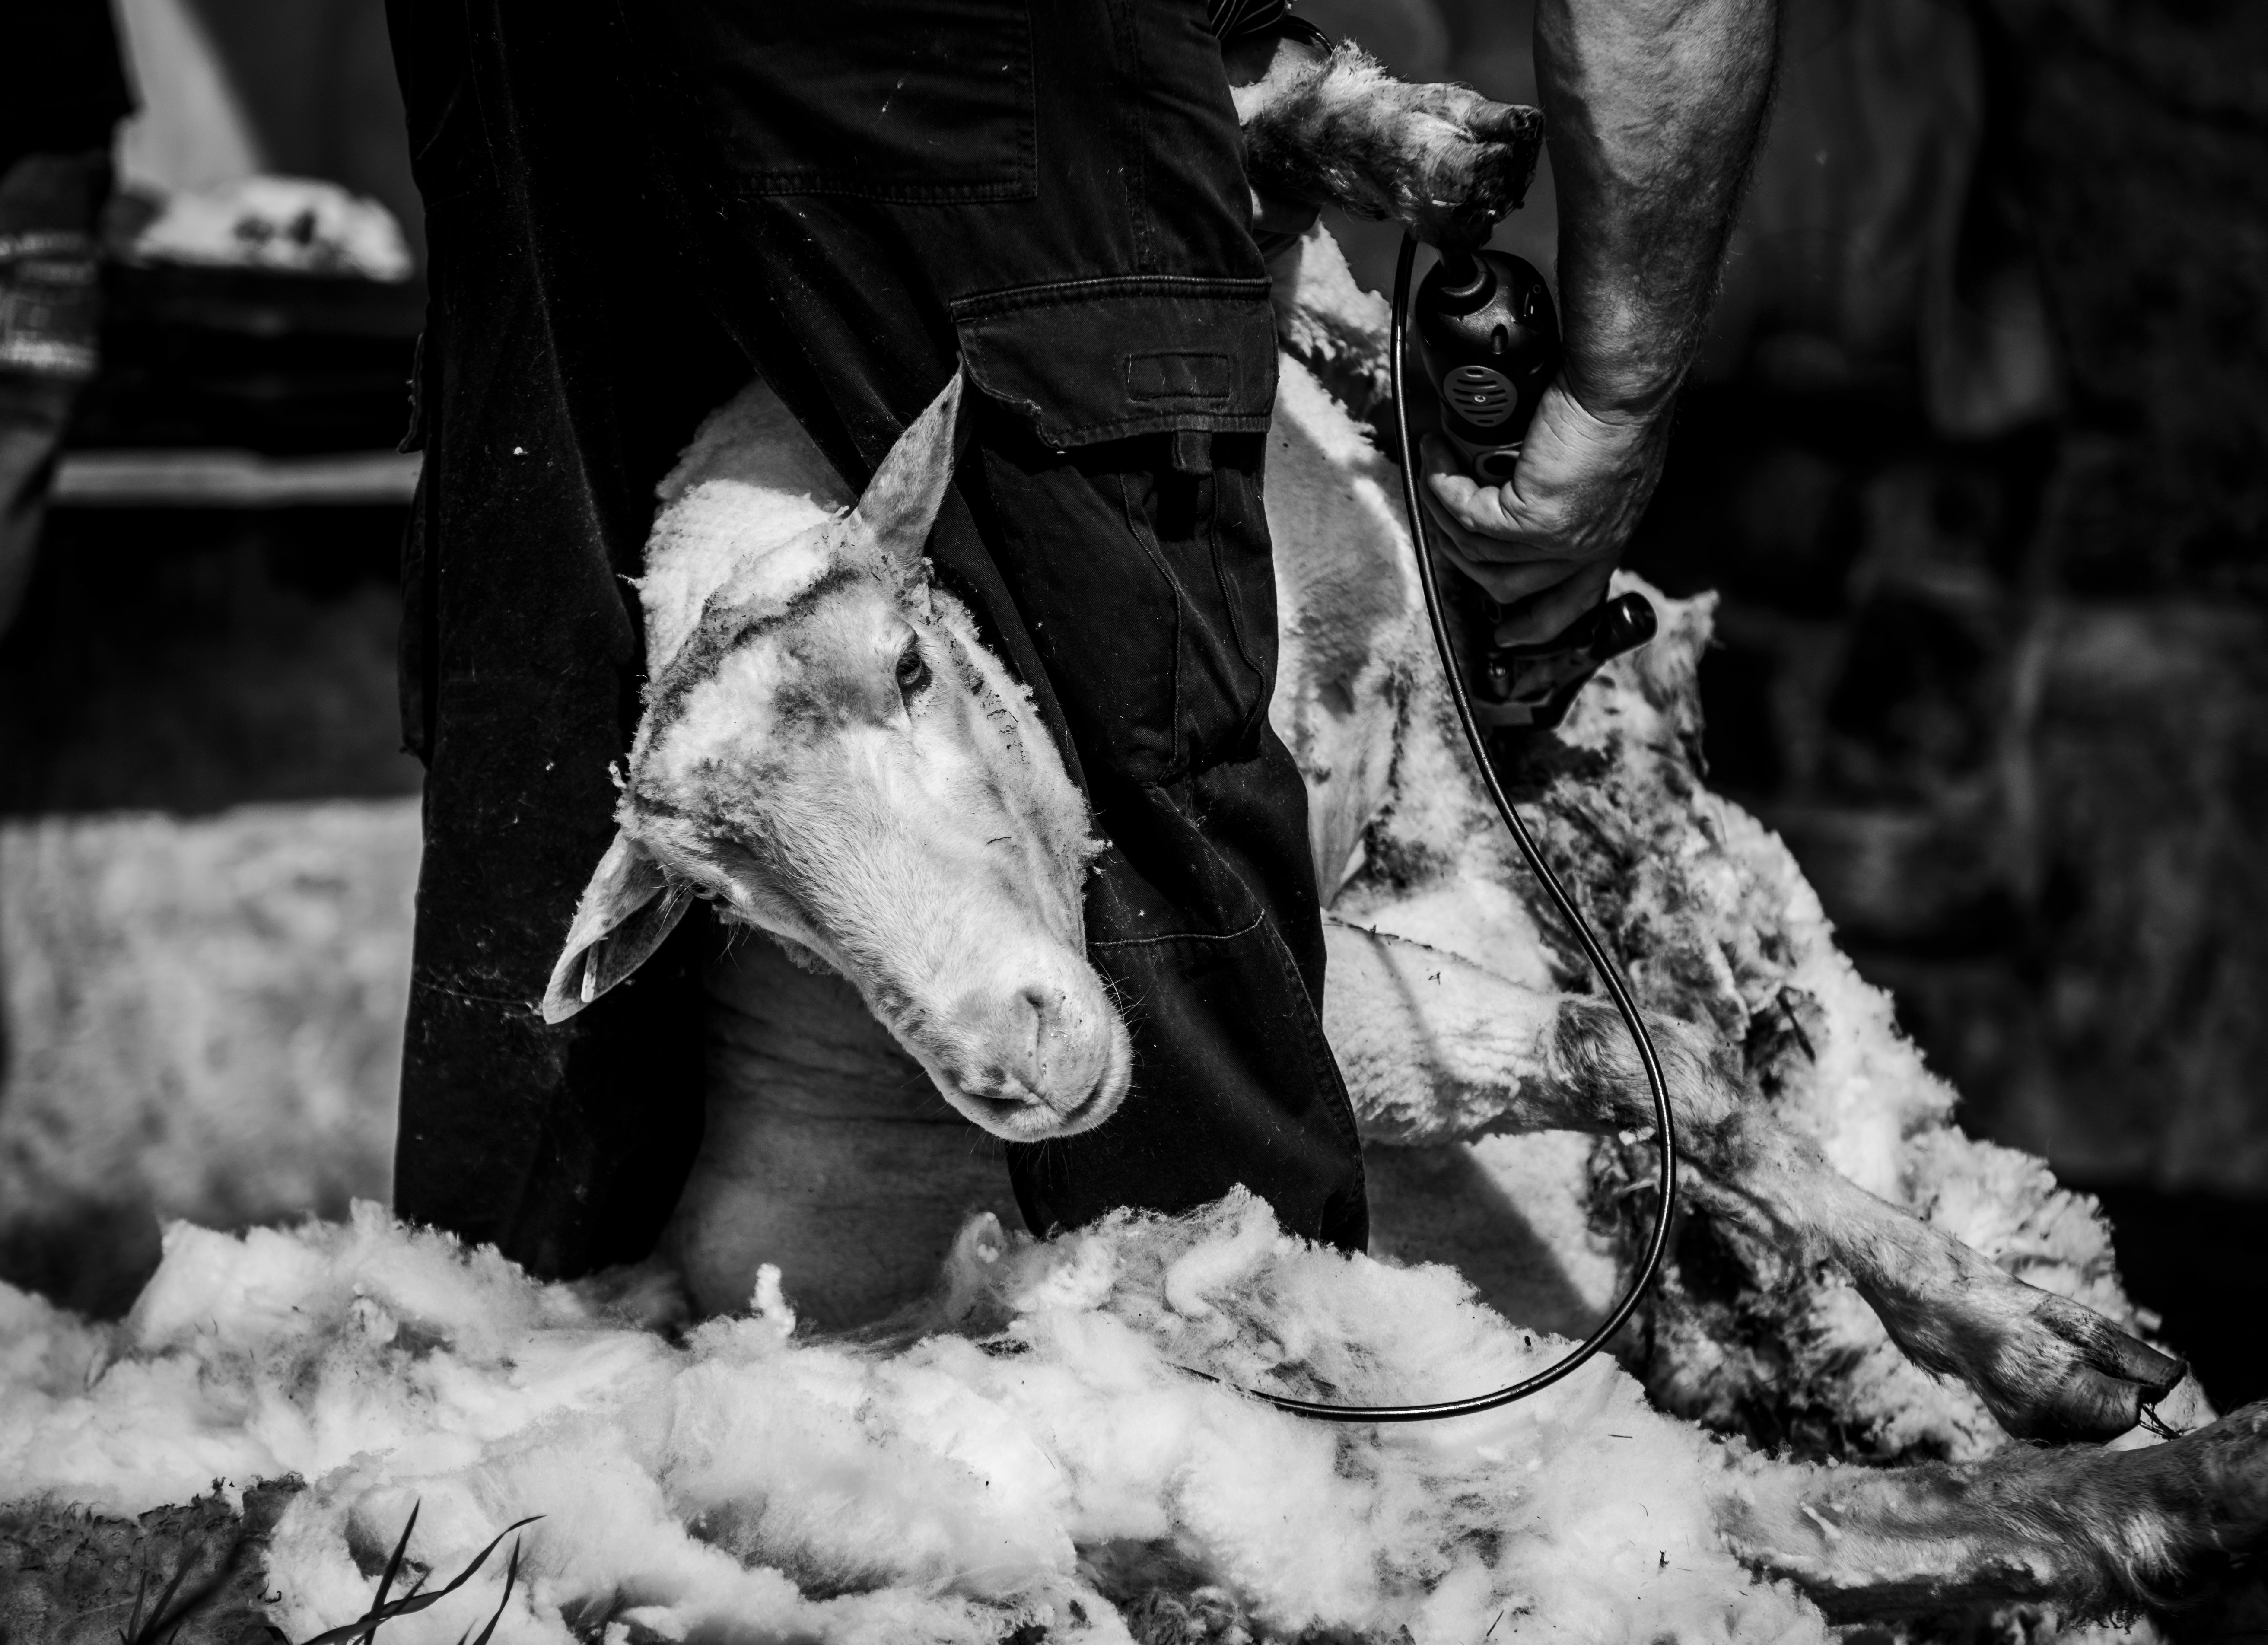
black and white, monochrome, monochrome photography, snout, canidae, photography, stock photography, whippet, style, horse, carnivore